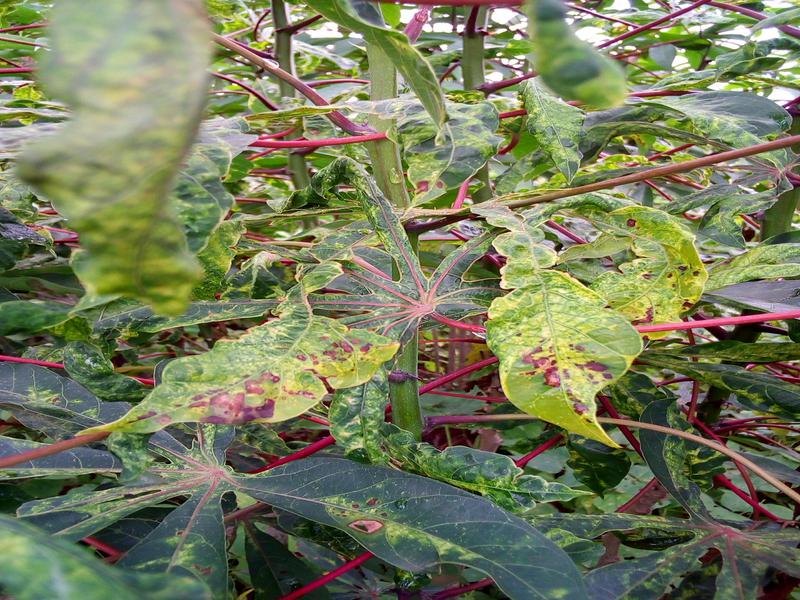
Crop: cassava
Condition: mosaic_disease